Transgender people and religion

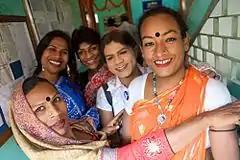
Hijra people in modern-day Bangladesh.

Within the Hindu context, Hijras have always been considered a part of the third gender diaspora, and hence the term Hijra, Transgender or Third gender will be used interchangeably.